N4 (film)

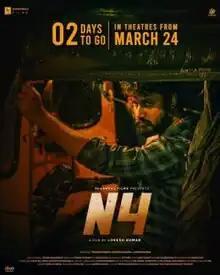
Theatrical release poster

N4 is a 2023 Indian Tamil-language crime-thriller film written and directed by Lokesh Kumar. The film stars Michael Thangadurai, Gabriella Sellus, Akshay Kamal, Afsal Hameed, Vinusha Devi, Pragya Nagra, and Anupama Kumar in pivotal roles whilst Abhishek Shankar, Vadivukkarasi, Azhagu and Subhalaxmi Parida play supporting roles.